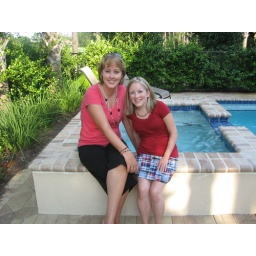
My Best Friend and I poolside at my family beach house in Sandestin